72nd Primetime Emmy Awards

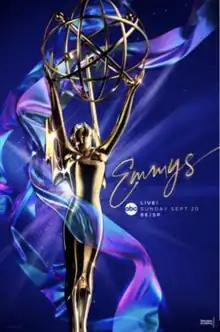
Promotional poster

The 72nd Primetime Emmy Awards honored the best in American prime time television programming from June 1, 2019, until May 31, 2020, as chosen by the Academy of Television Arts & Sciences. The ceremony was originally to be held at the Microsoft Theater in Los Angeles, California, but due to the COVID-19 pandemic, it was instead hosted from the Staples Center, while winners gave speeches remotely from their homes or other locations. It aired live on September 20, 2020, following the 72nd Primetime Creative Arts Emmy Awards on September 14–17 and 19. During the ceremony, Emmy Awards were handed out in 23 categories. The ceremony was produced by Done and Dusted, directed by Hamish Hamilton, and broadcast in the United States by ABC. Jimmy Kimmel served as host for the third time.